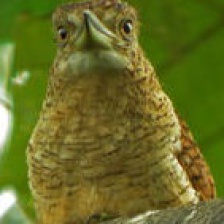
Species: BARRED PUFFBIRD
Scientific name: NYSTALUS RADIATUS